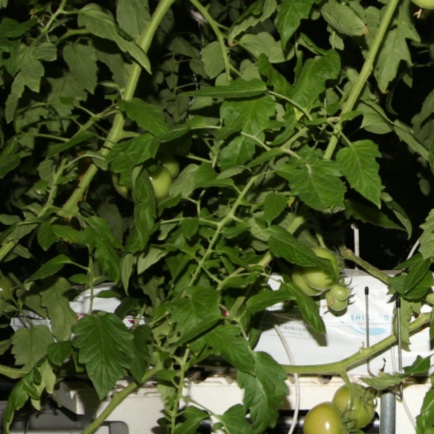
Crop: tomato